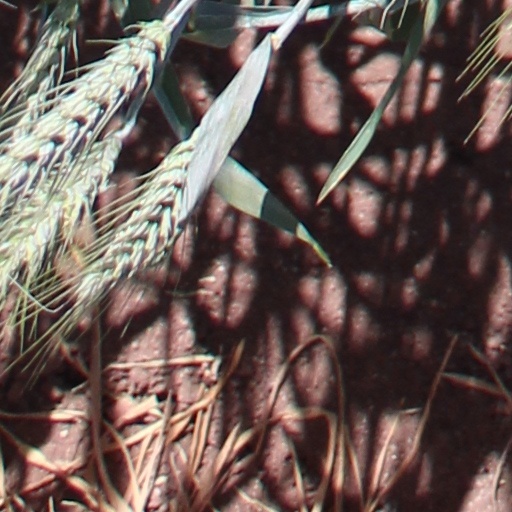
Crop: wheat